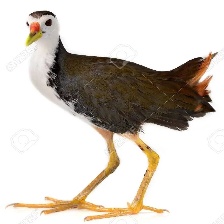
Species: WHITE BREASTED WATERHEN
Scientific name: AMAURORNIS PHOENICURUS
ImageNet parent category: european_gallinule